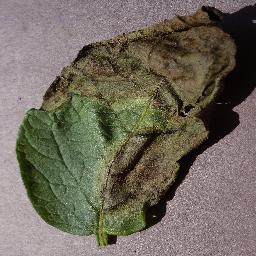
Label: Potato___Late_blight